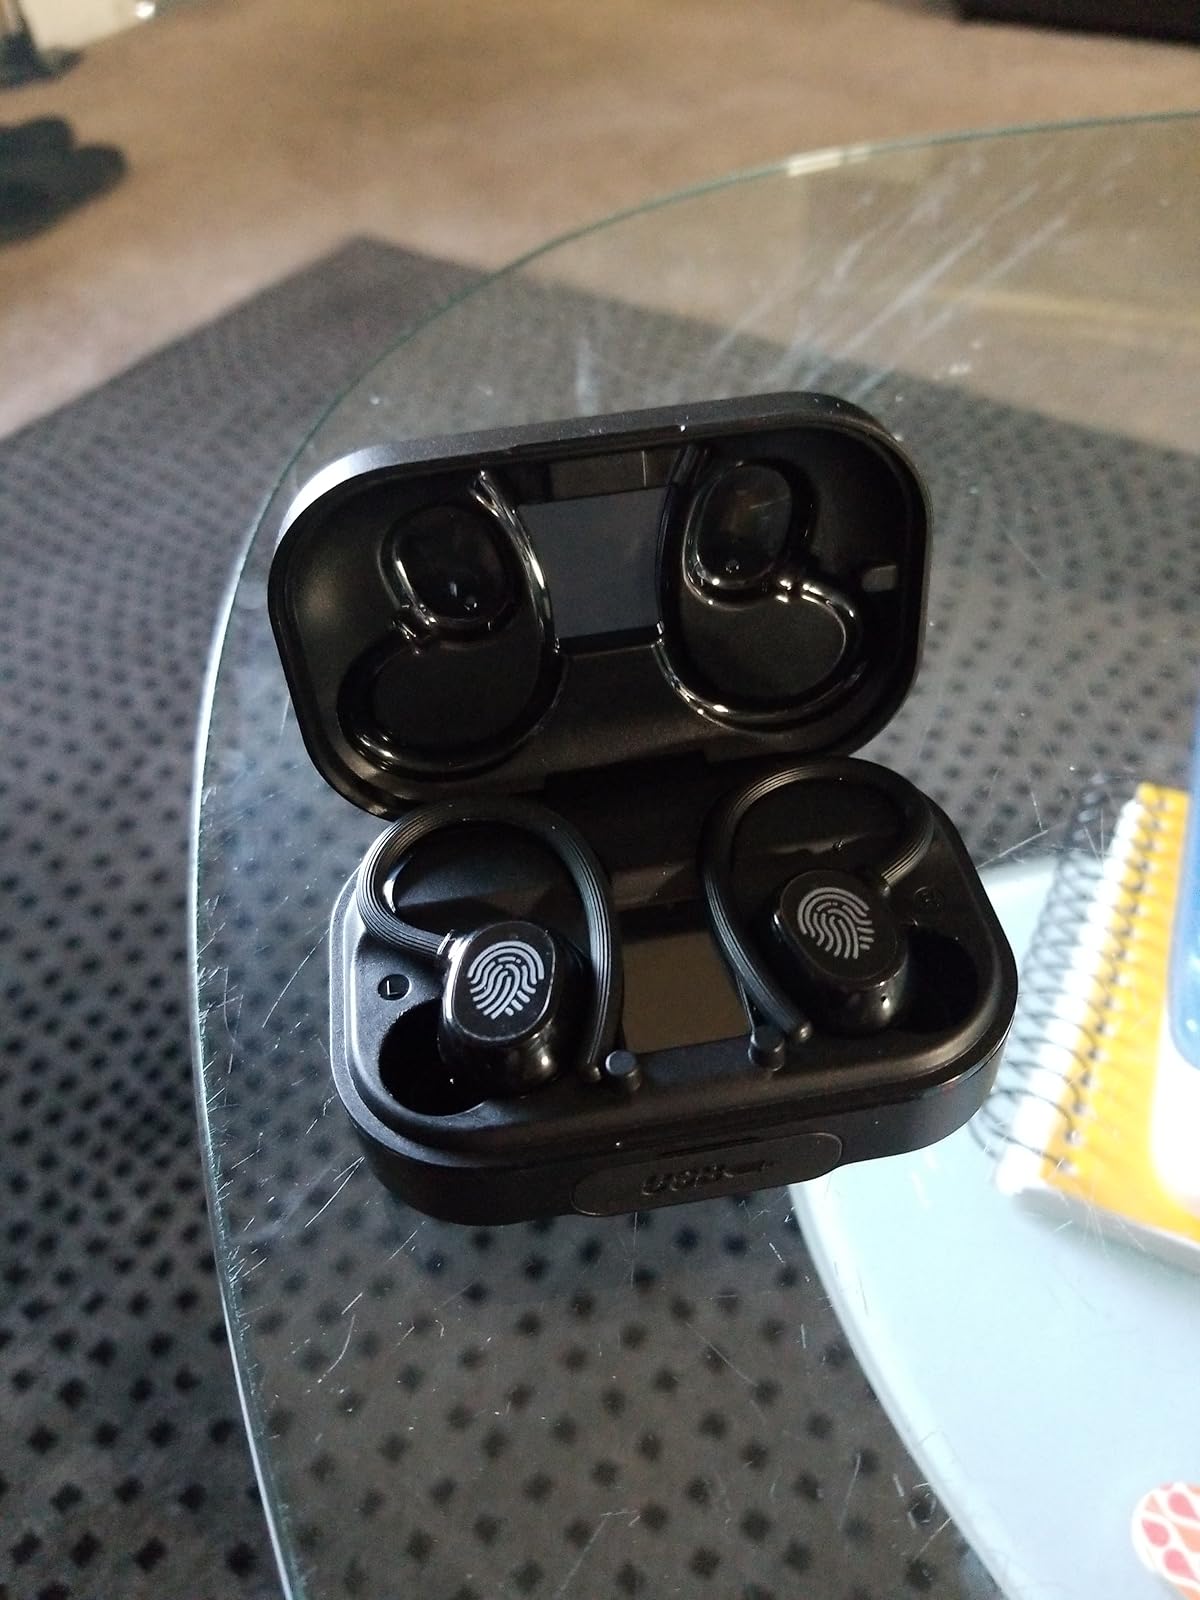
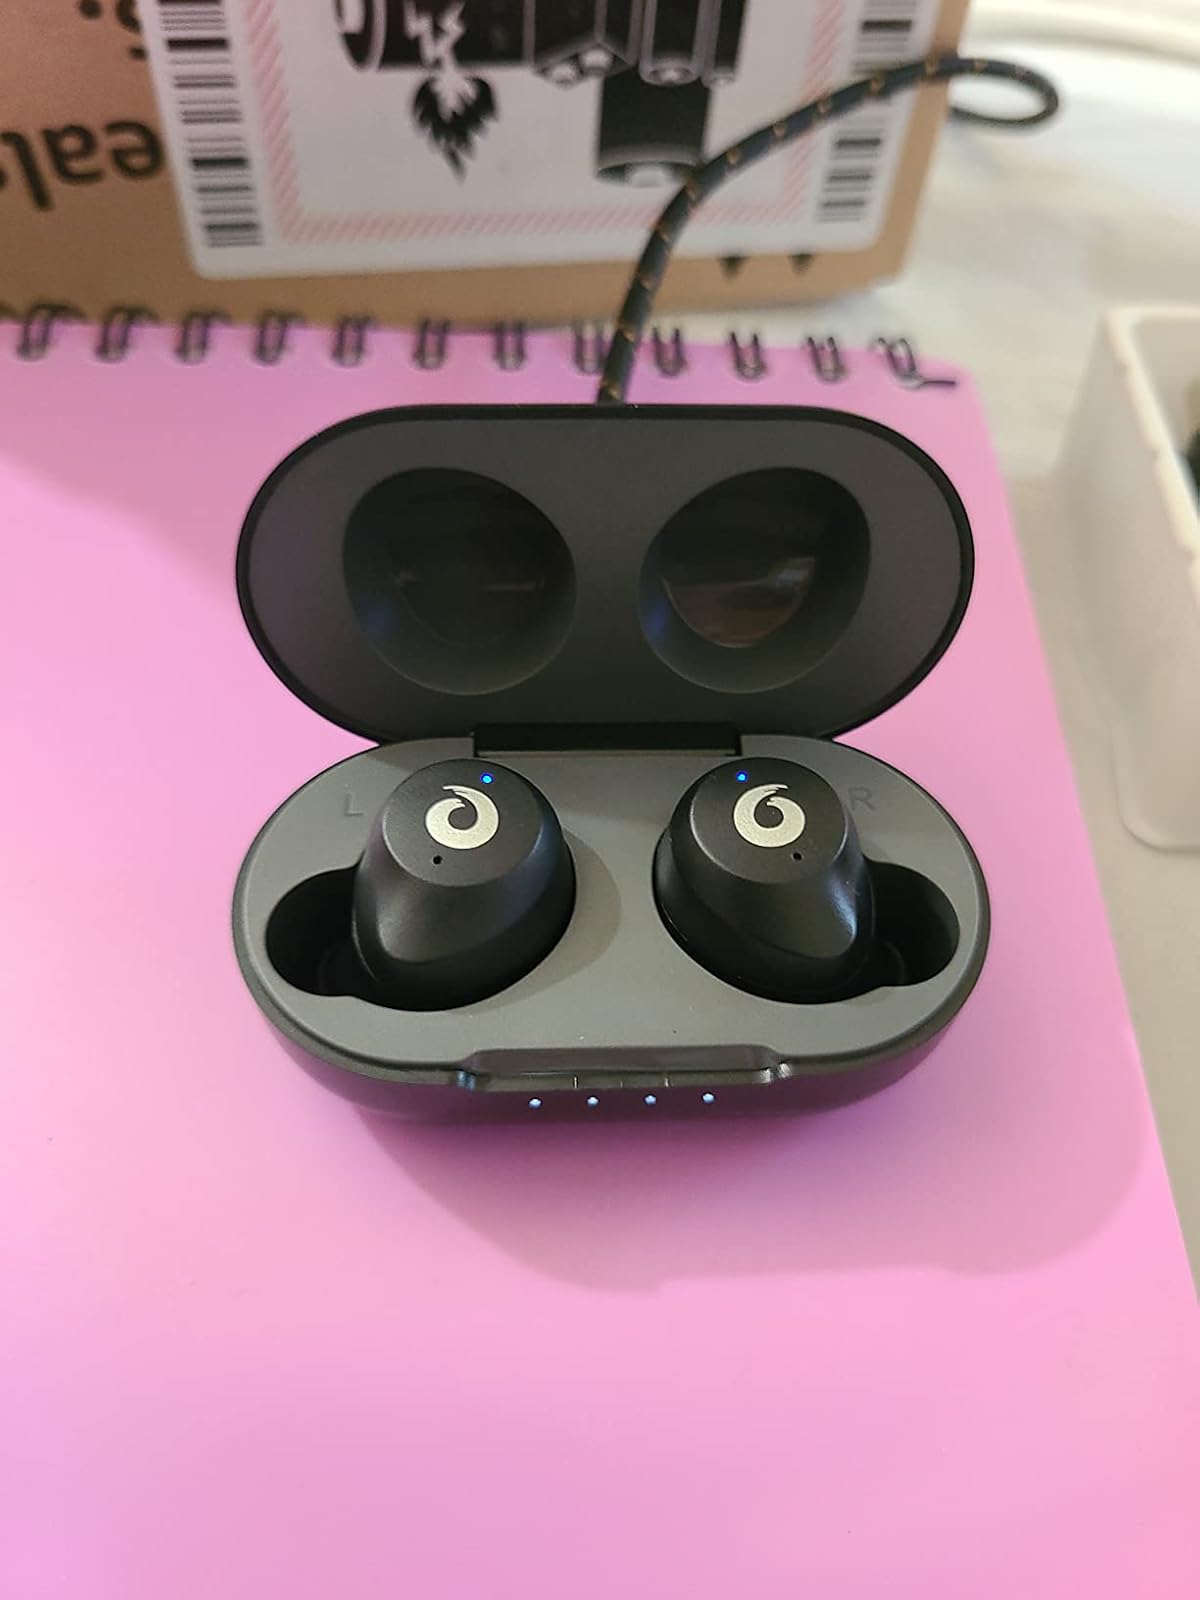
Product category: earbuds
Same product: no